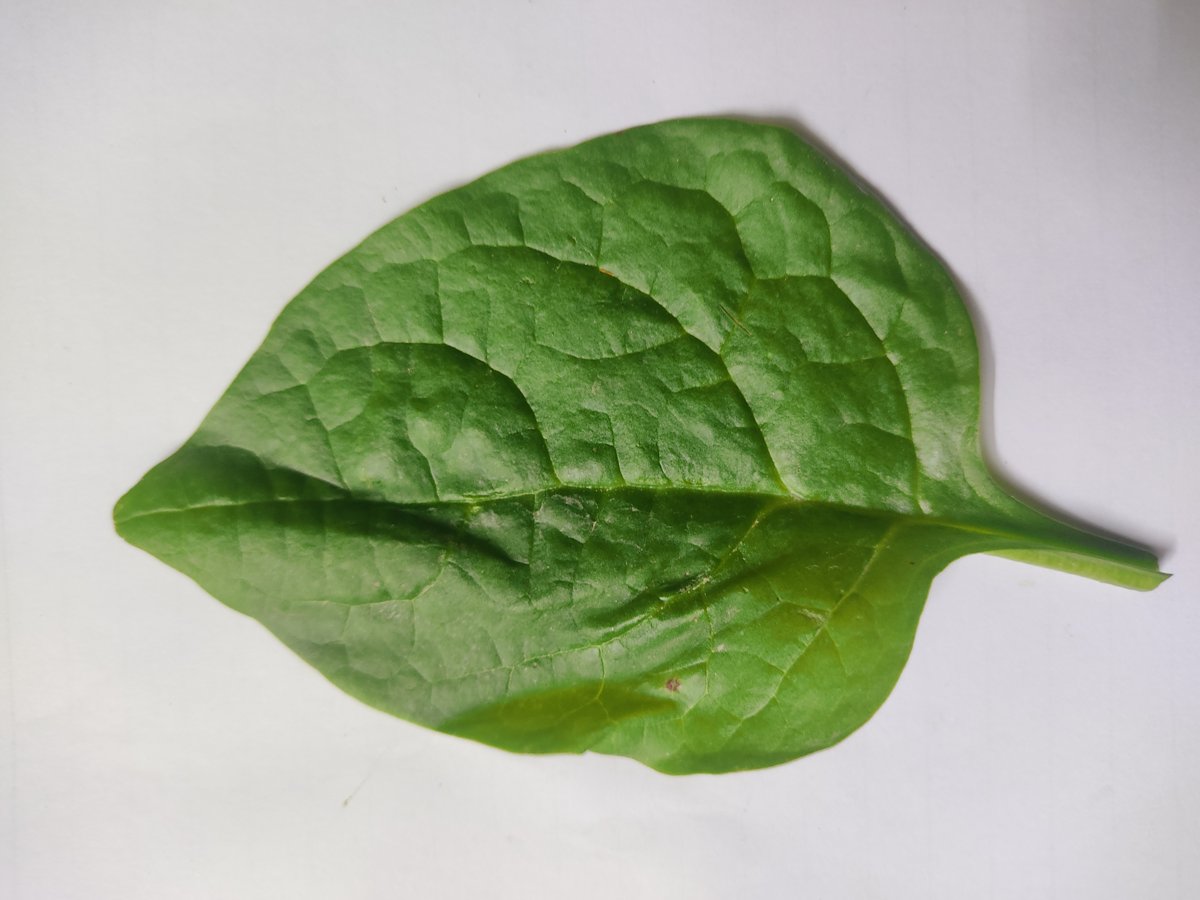
Label: Healthy-Leaf